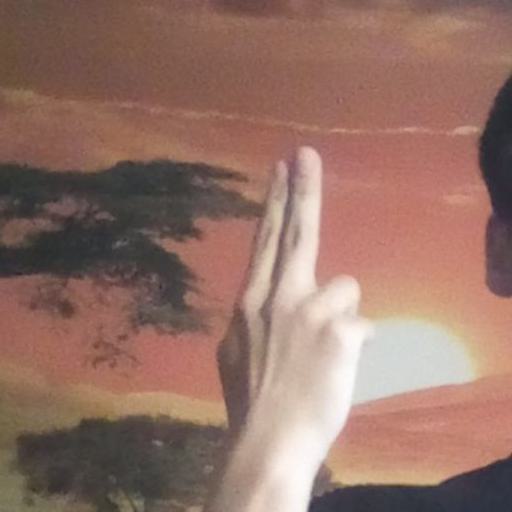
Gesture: two_up_inverted